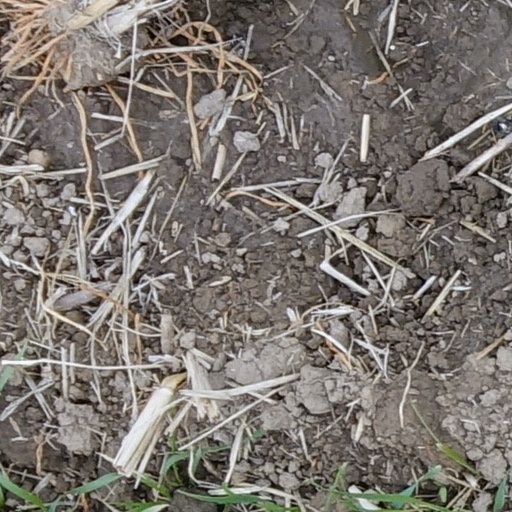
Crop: wheat